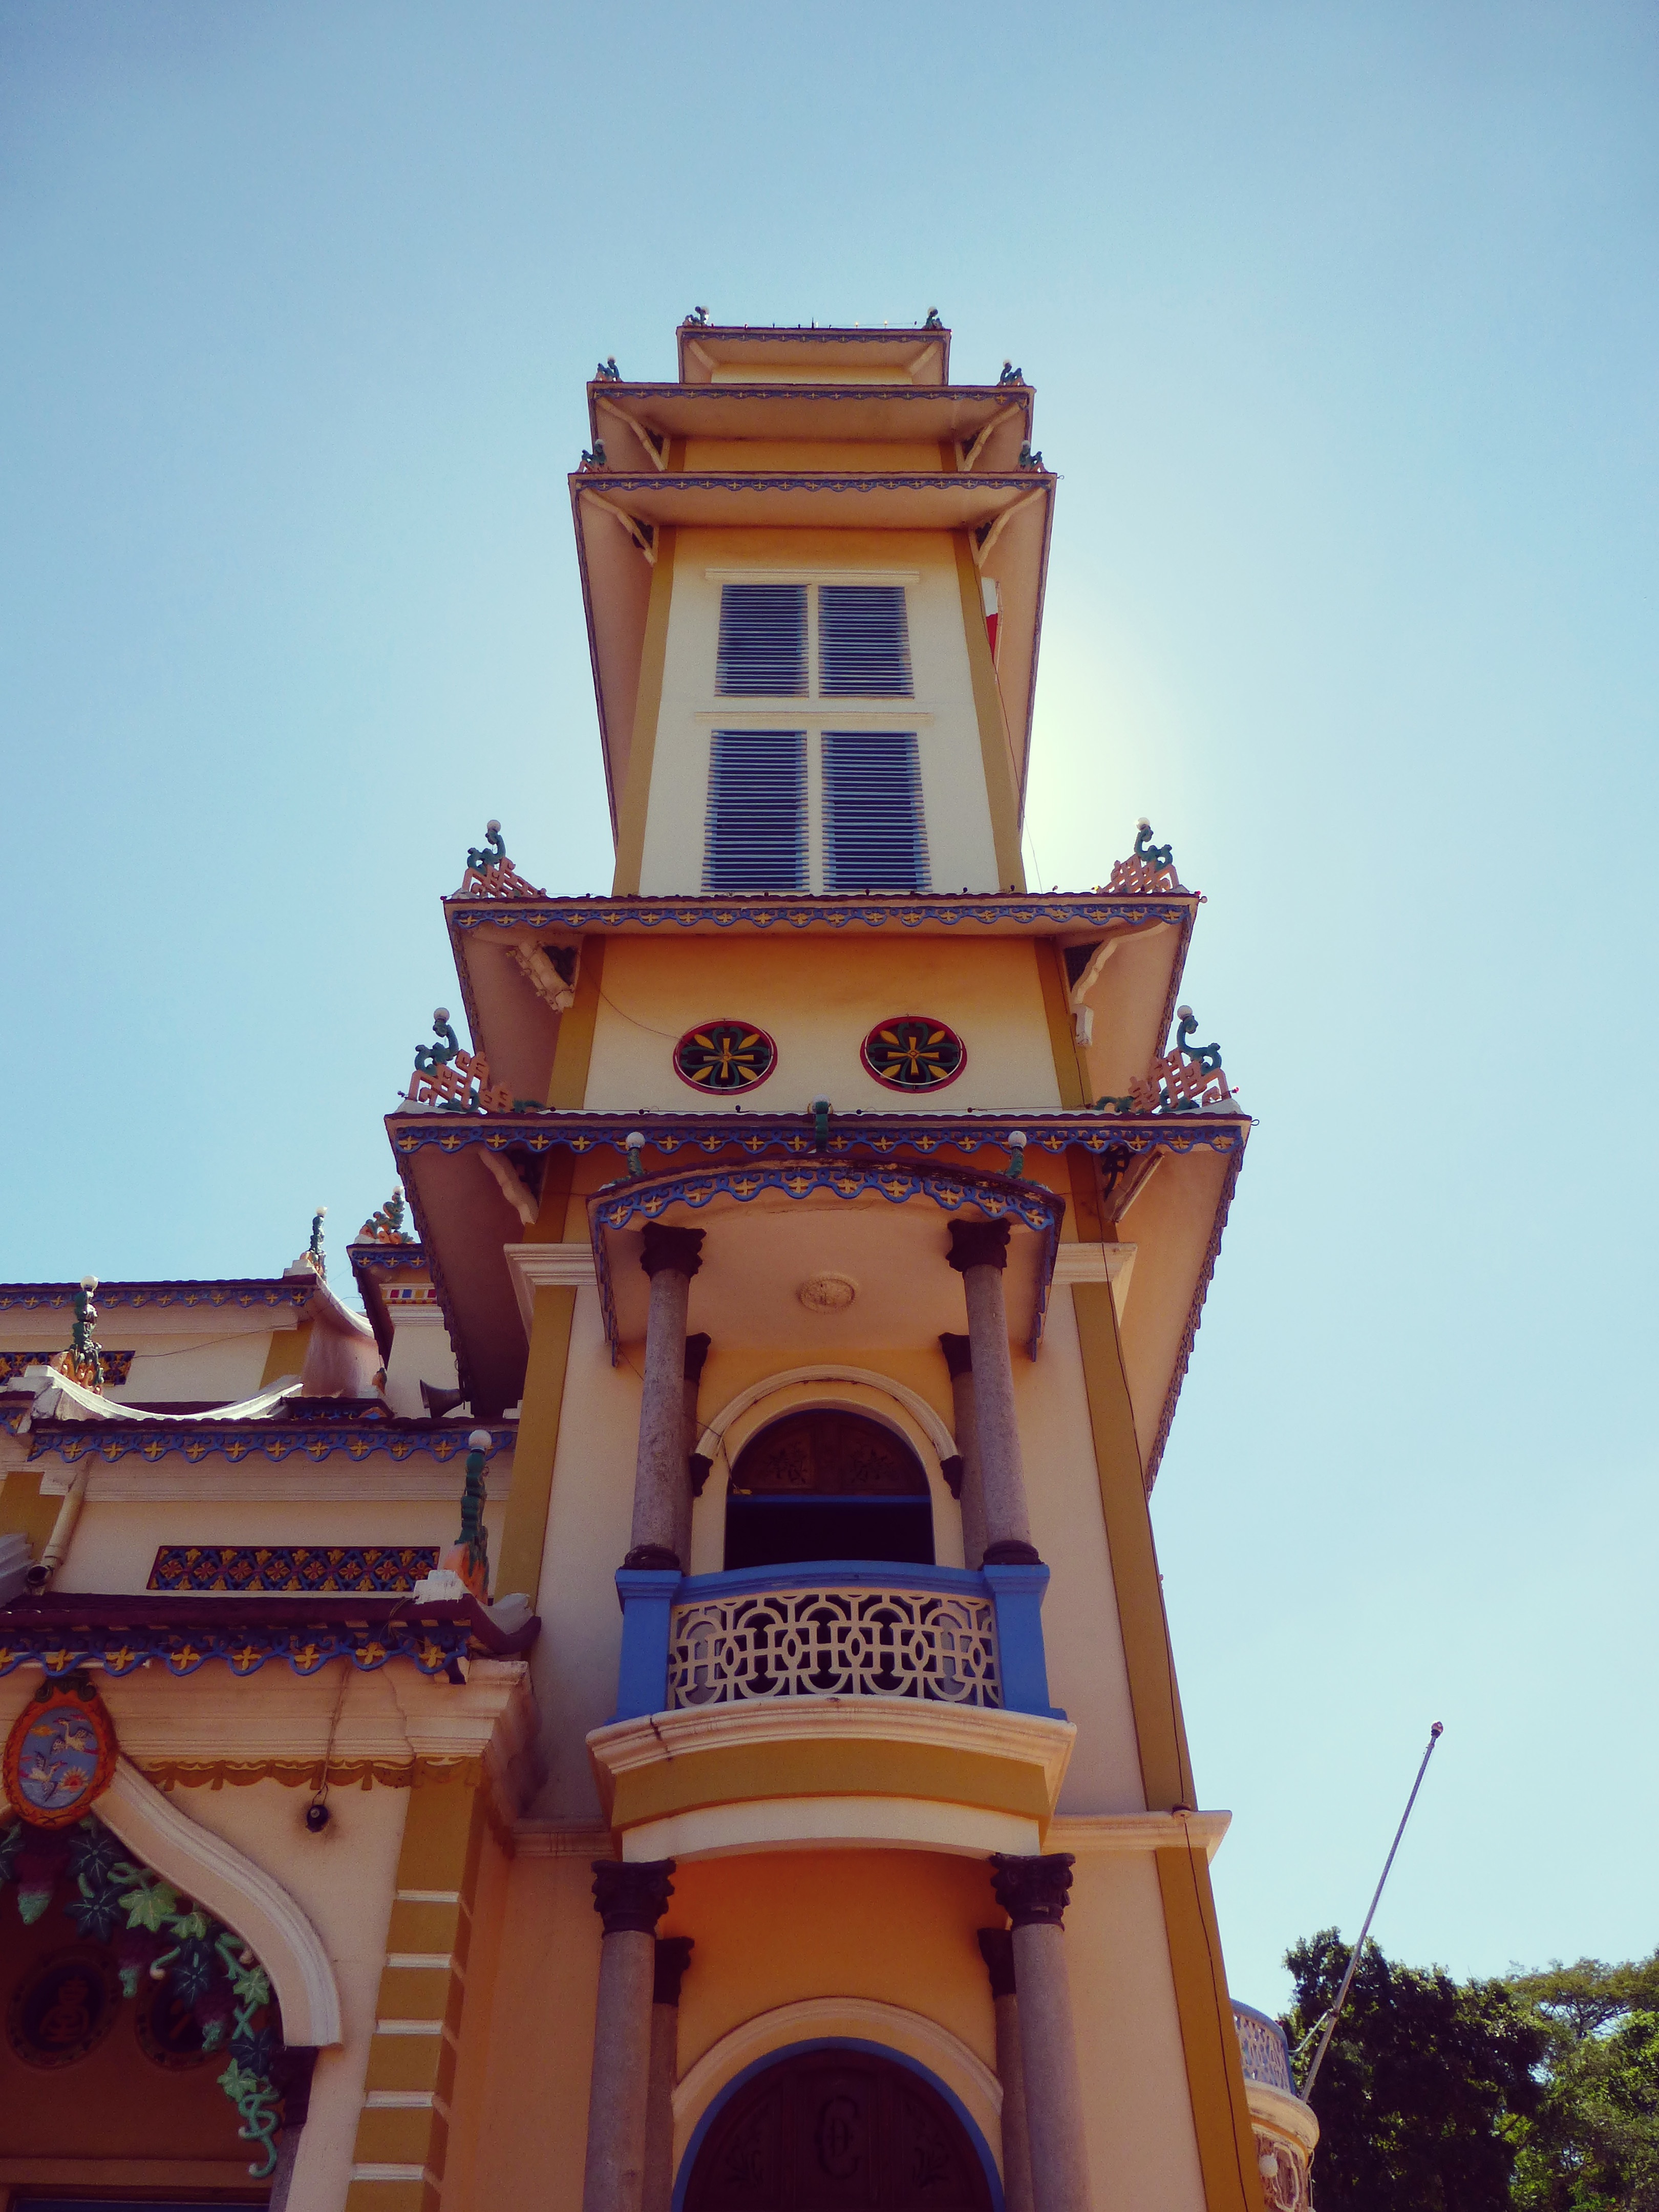
tower, landmark, vacation, temple, resort, clock tower, place of worship, bell tower, travel, shrine